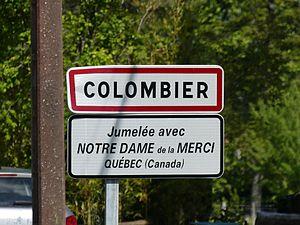
Panneau de jumelage à Colombier, Dordogne, France.
Notre-Dame-de-la-Merci est une municipalité du Québec située dans la municipalité régionale de comté de la Matawinie dans la région administrative de Lanaudière.
Colombier est une commune française située dans le département de la Dordogne, en région Nouvelle-Aquitaine.